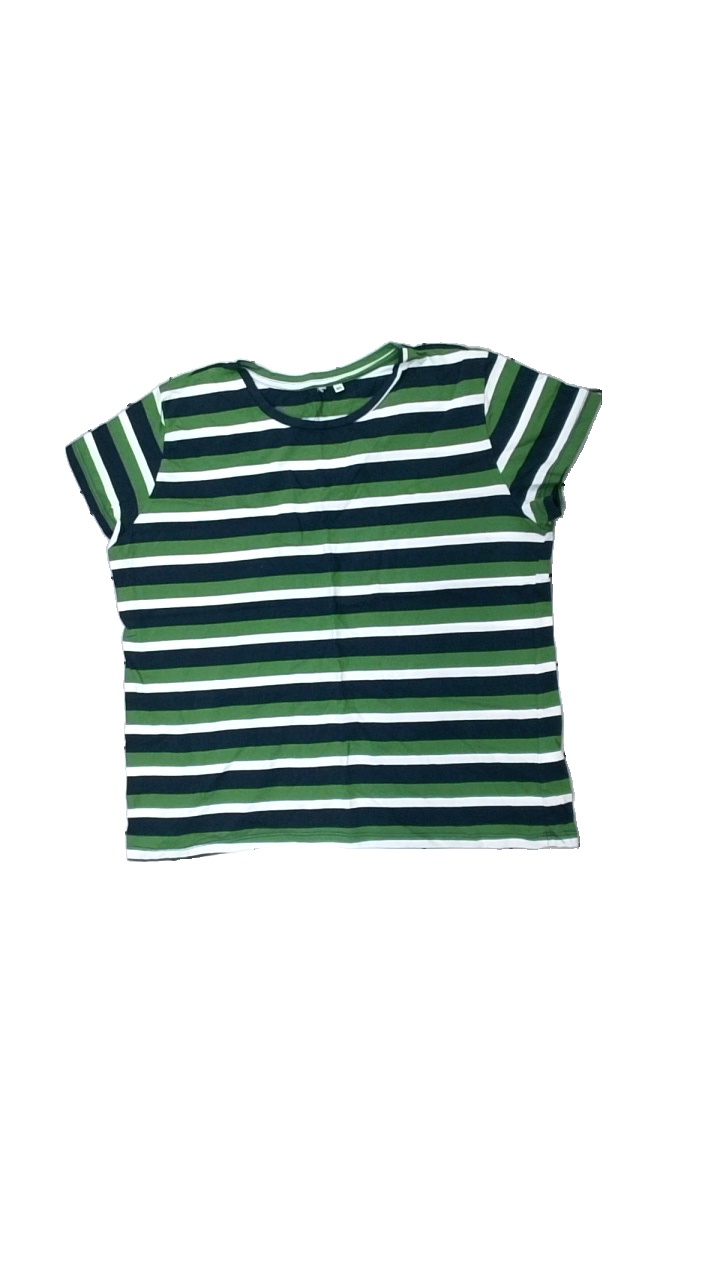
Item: T-shirt (Ladies)
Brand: Missing
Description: randig t-shirt
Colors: White, Green, Black
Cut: Regular
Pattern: Striped
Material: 100% cotton
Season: All
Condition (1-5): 5
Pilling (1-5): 5
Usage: Reuse
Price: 50-100